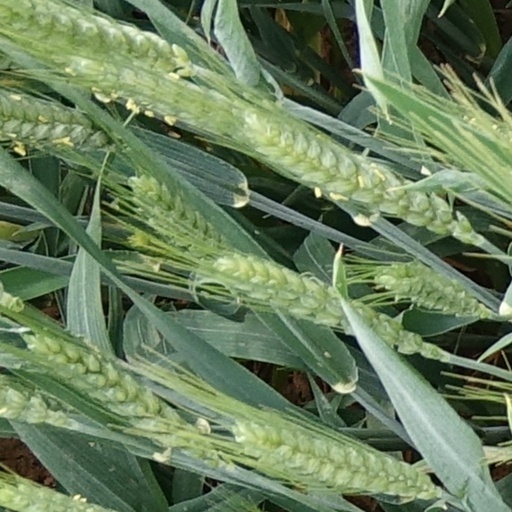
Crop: wheat